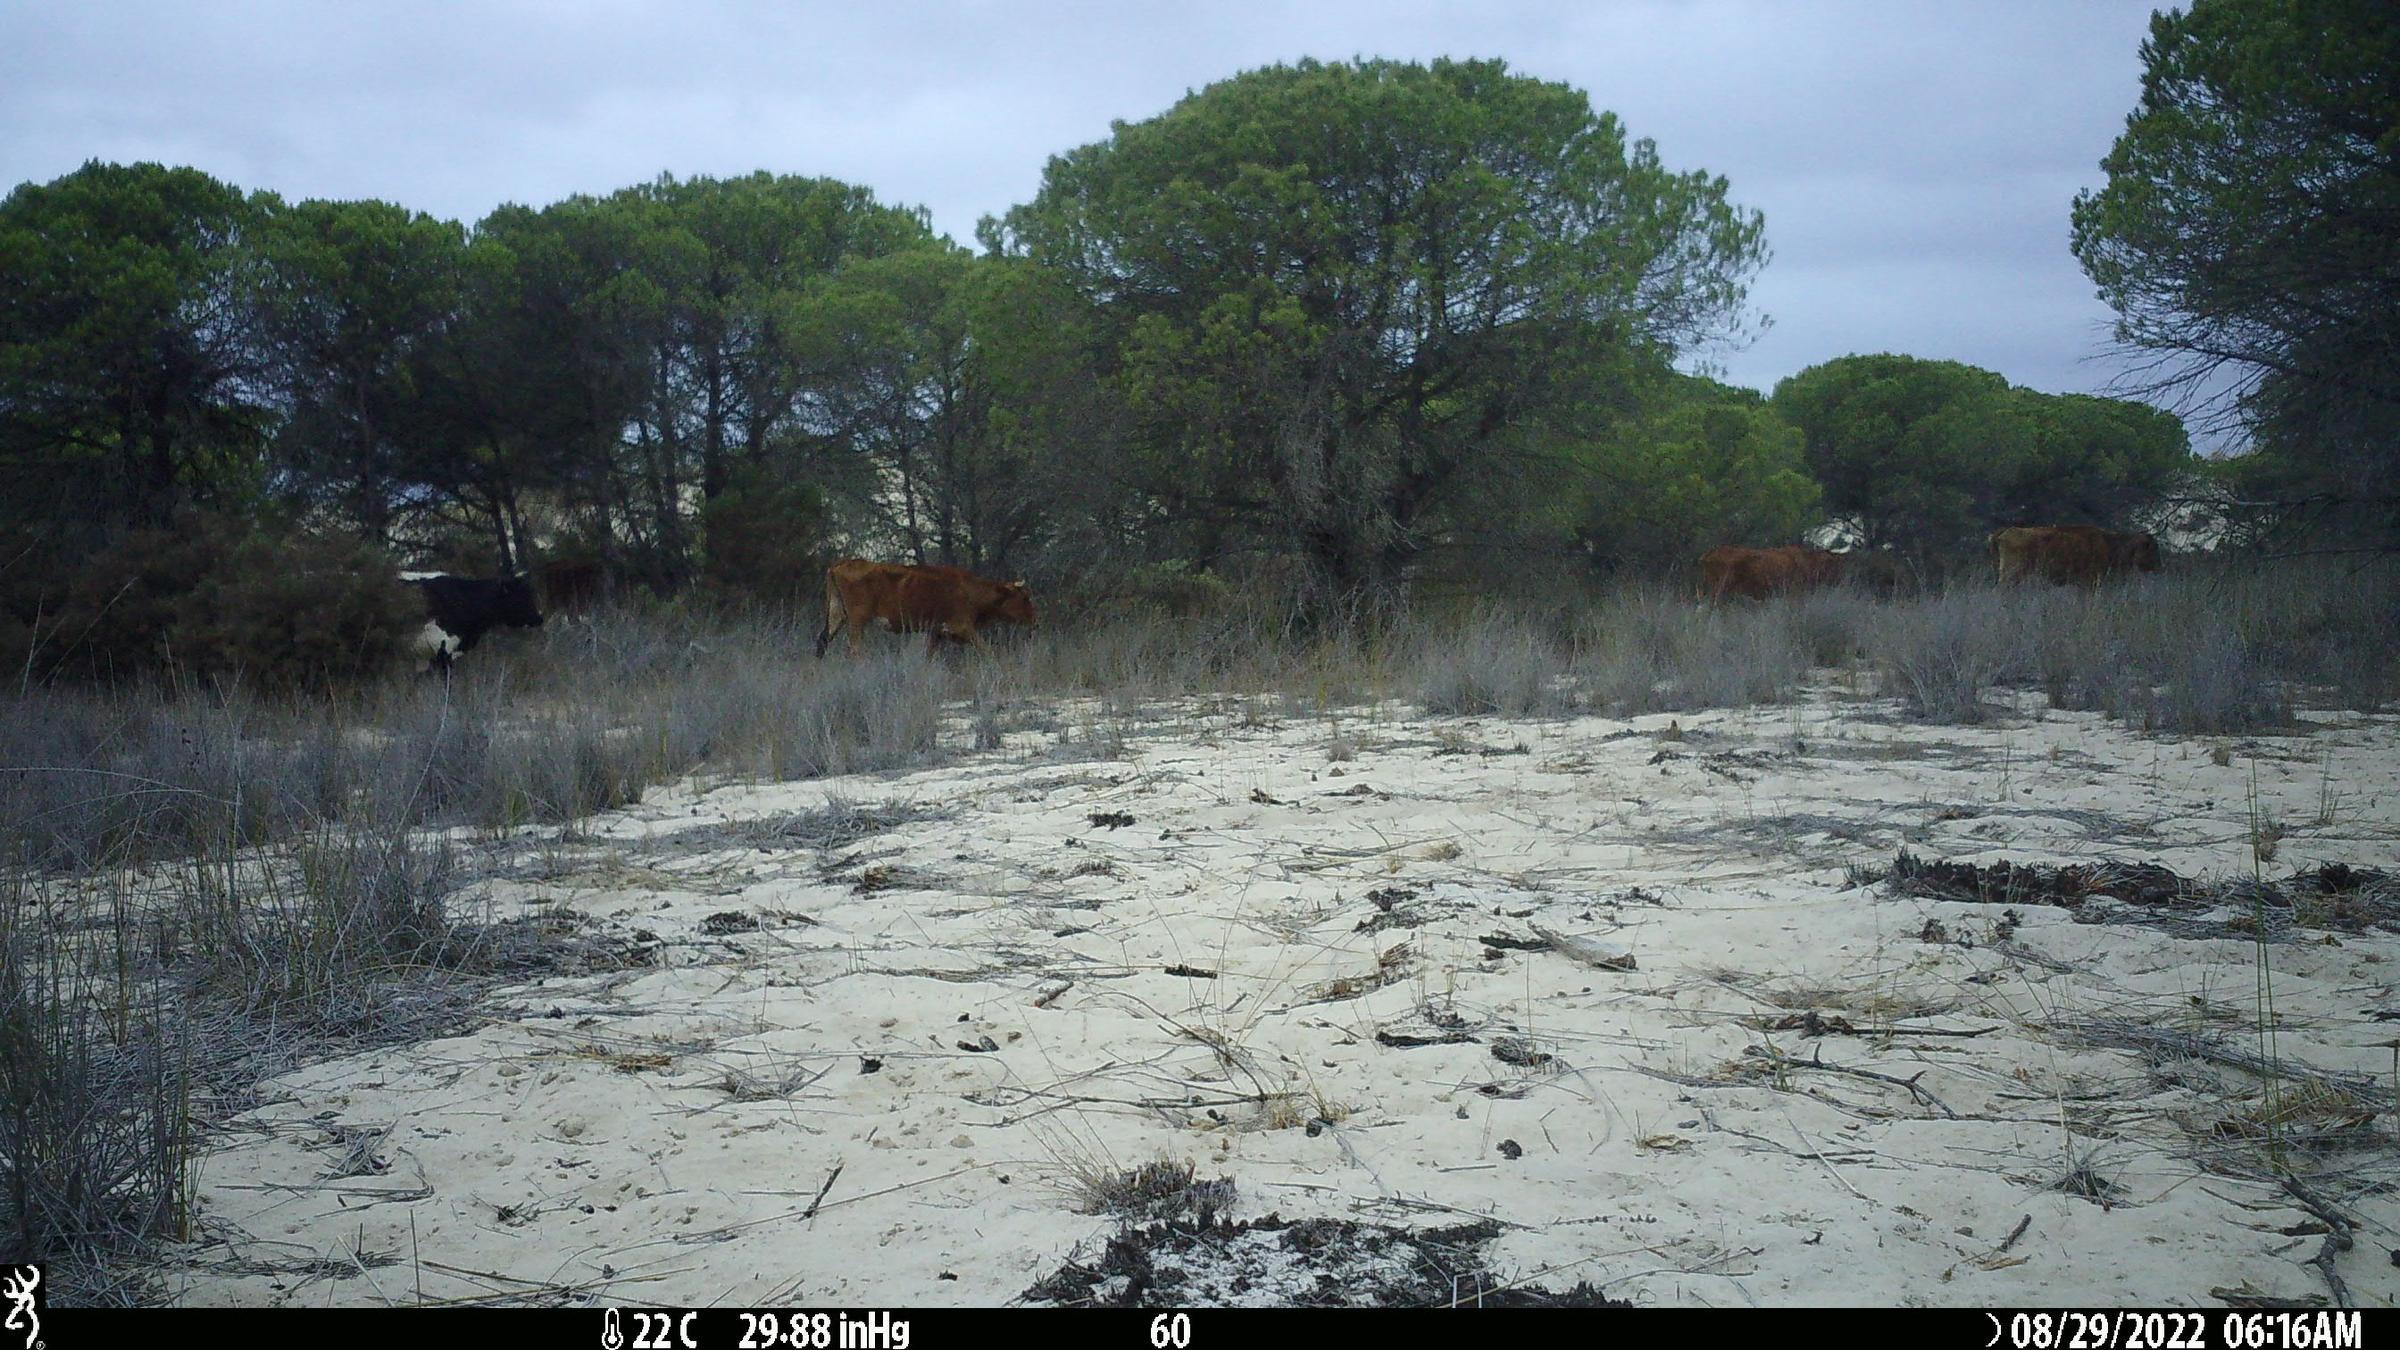
Species: Bos taurus